Ismail Riahi

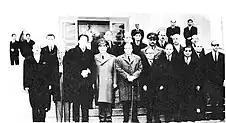

During his ministerial period, the land reform that had begun before him continued. During his time as Minister, the White Revolution took place, one of the foundations of which was land reform.